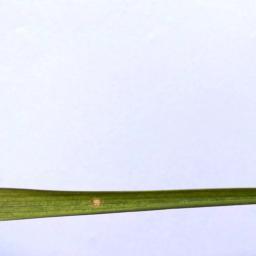
Label: Rice___Leaf_Blast